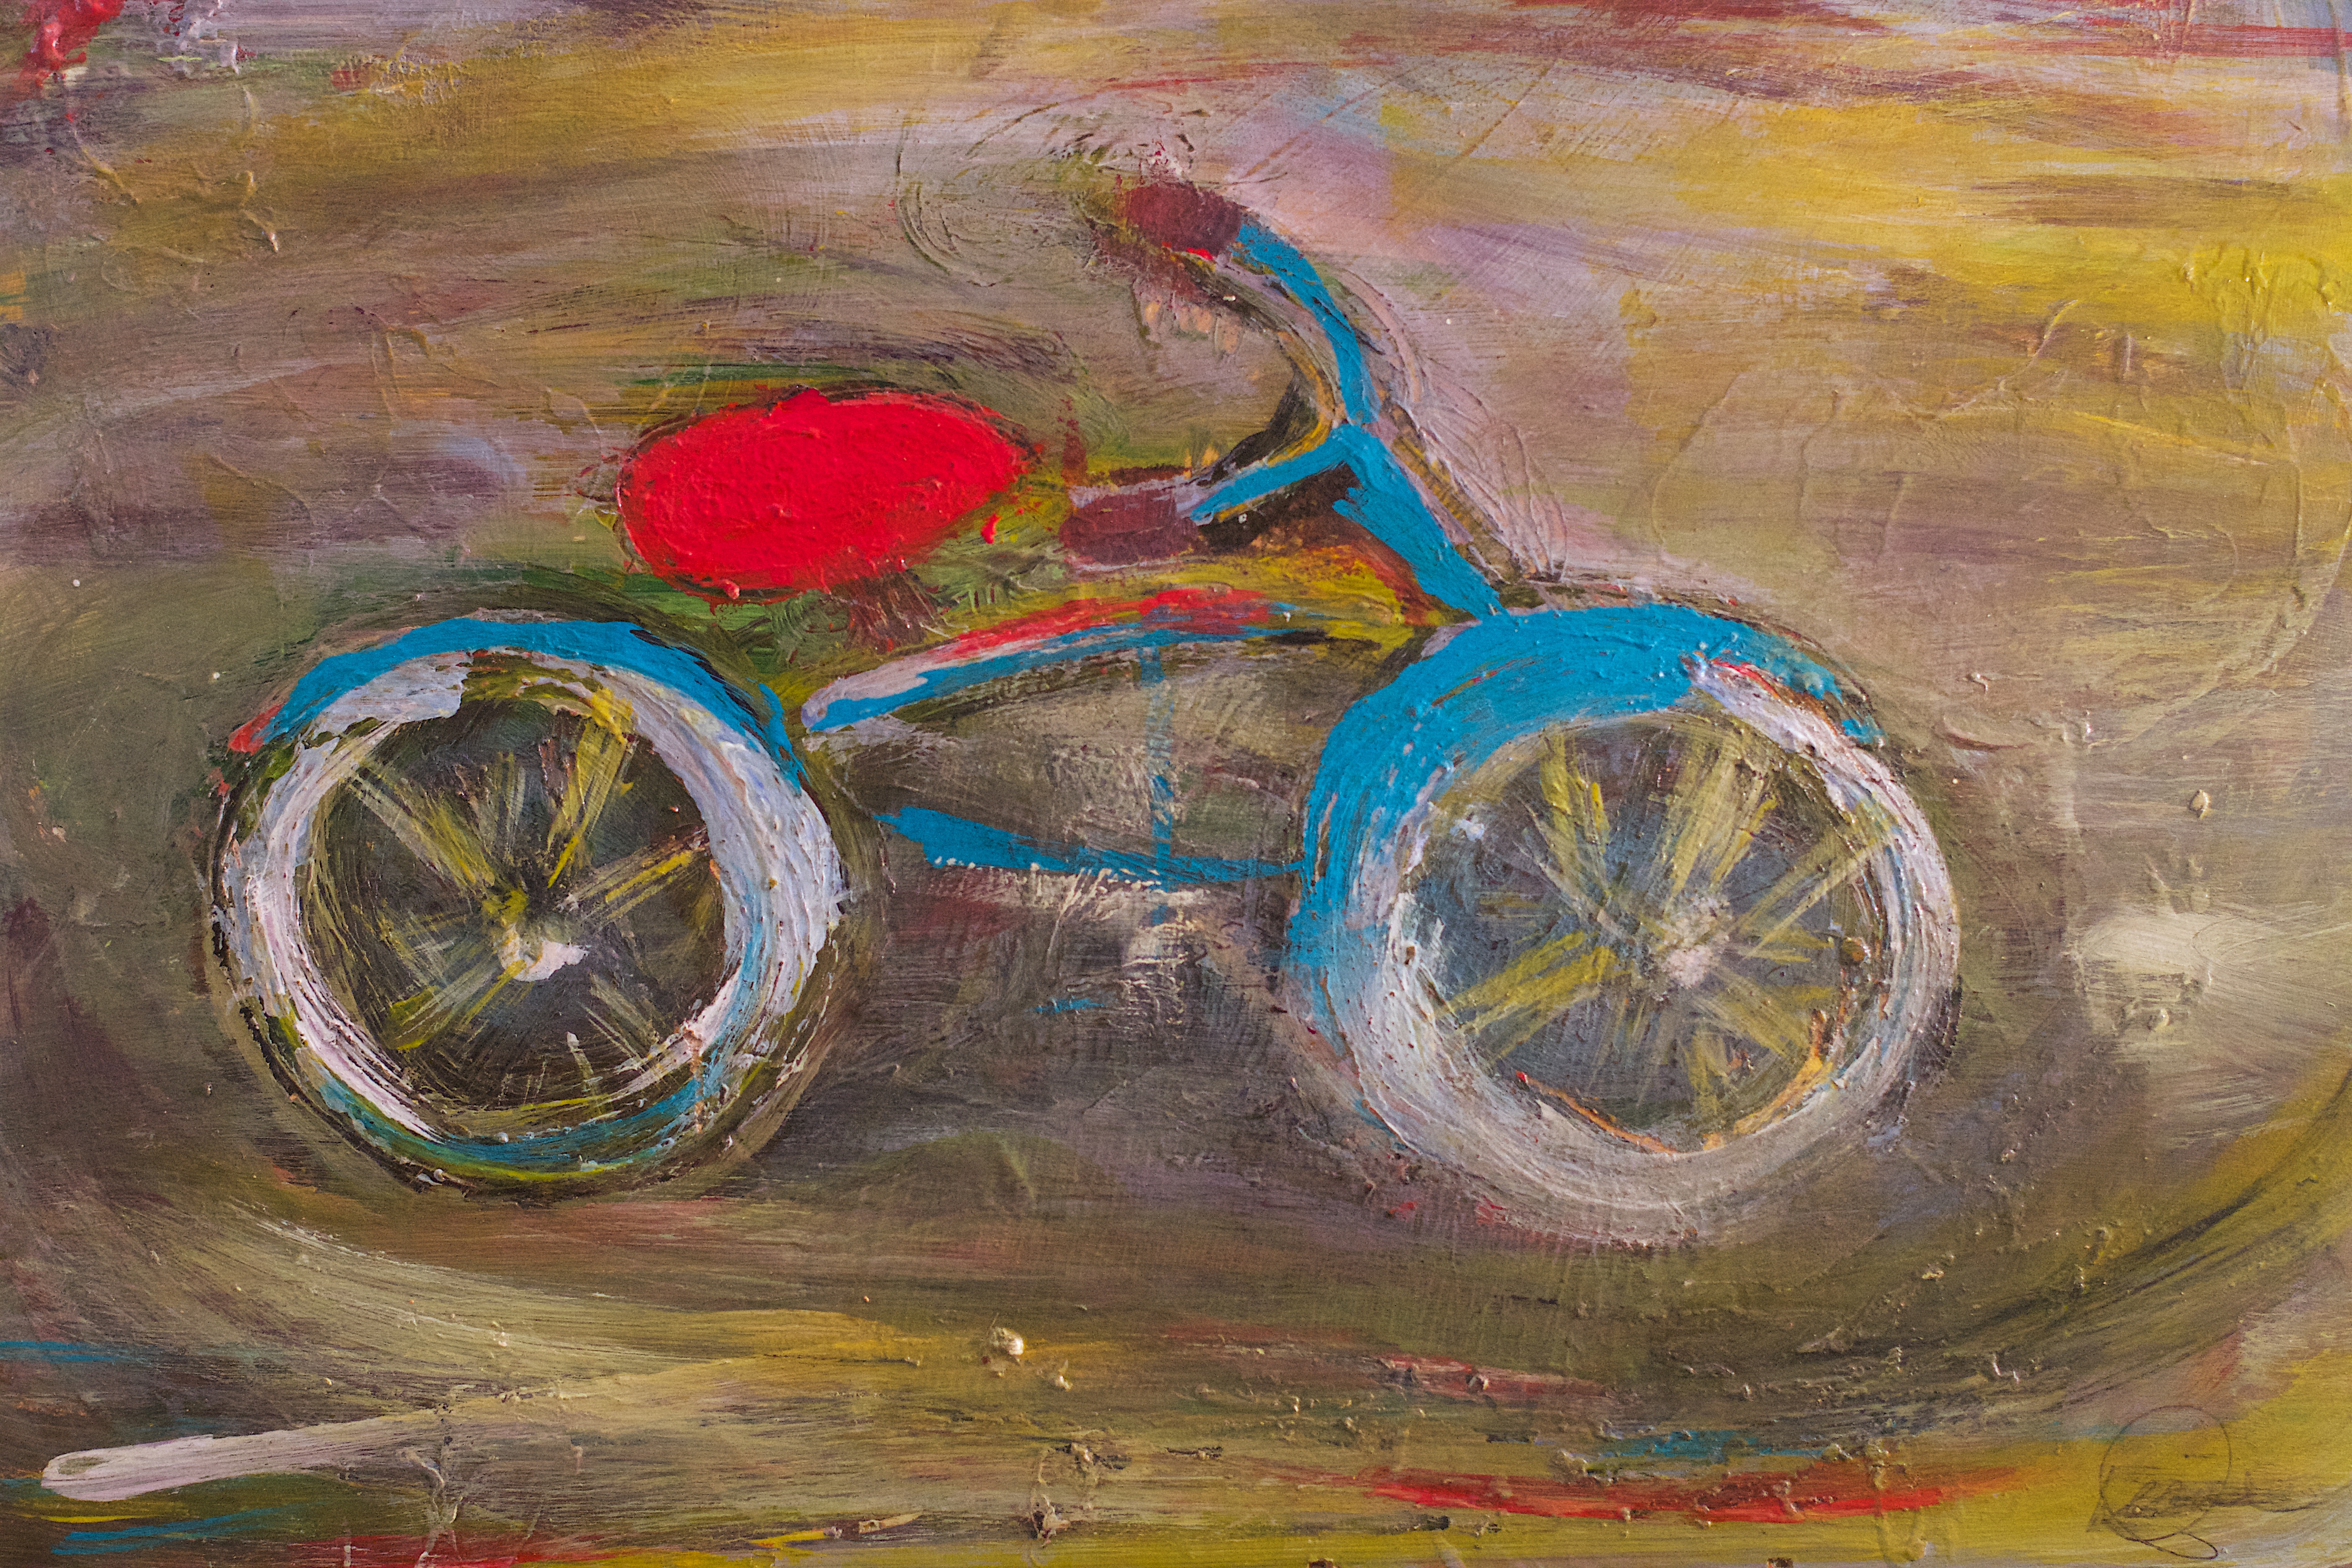
wheel, bicycle, color, painting, art, sketch, drawing, 2014365, modern art, acrylic paint